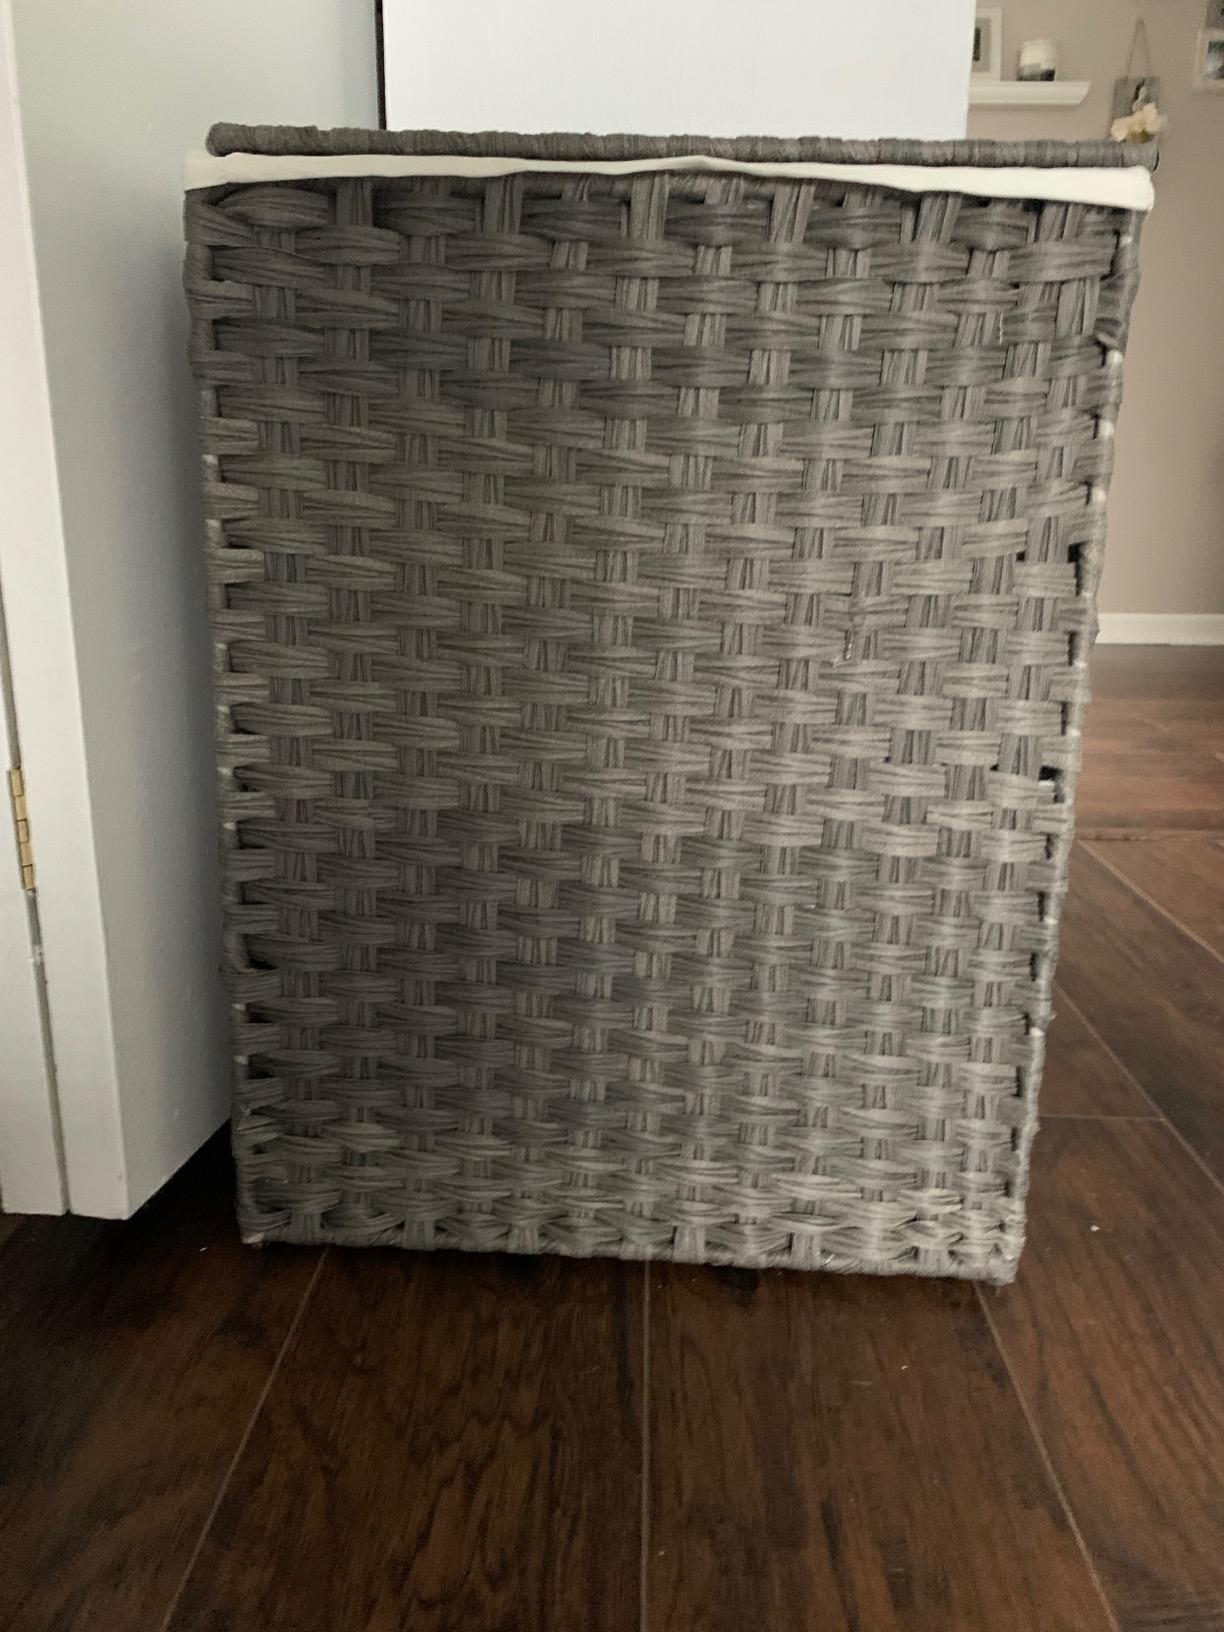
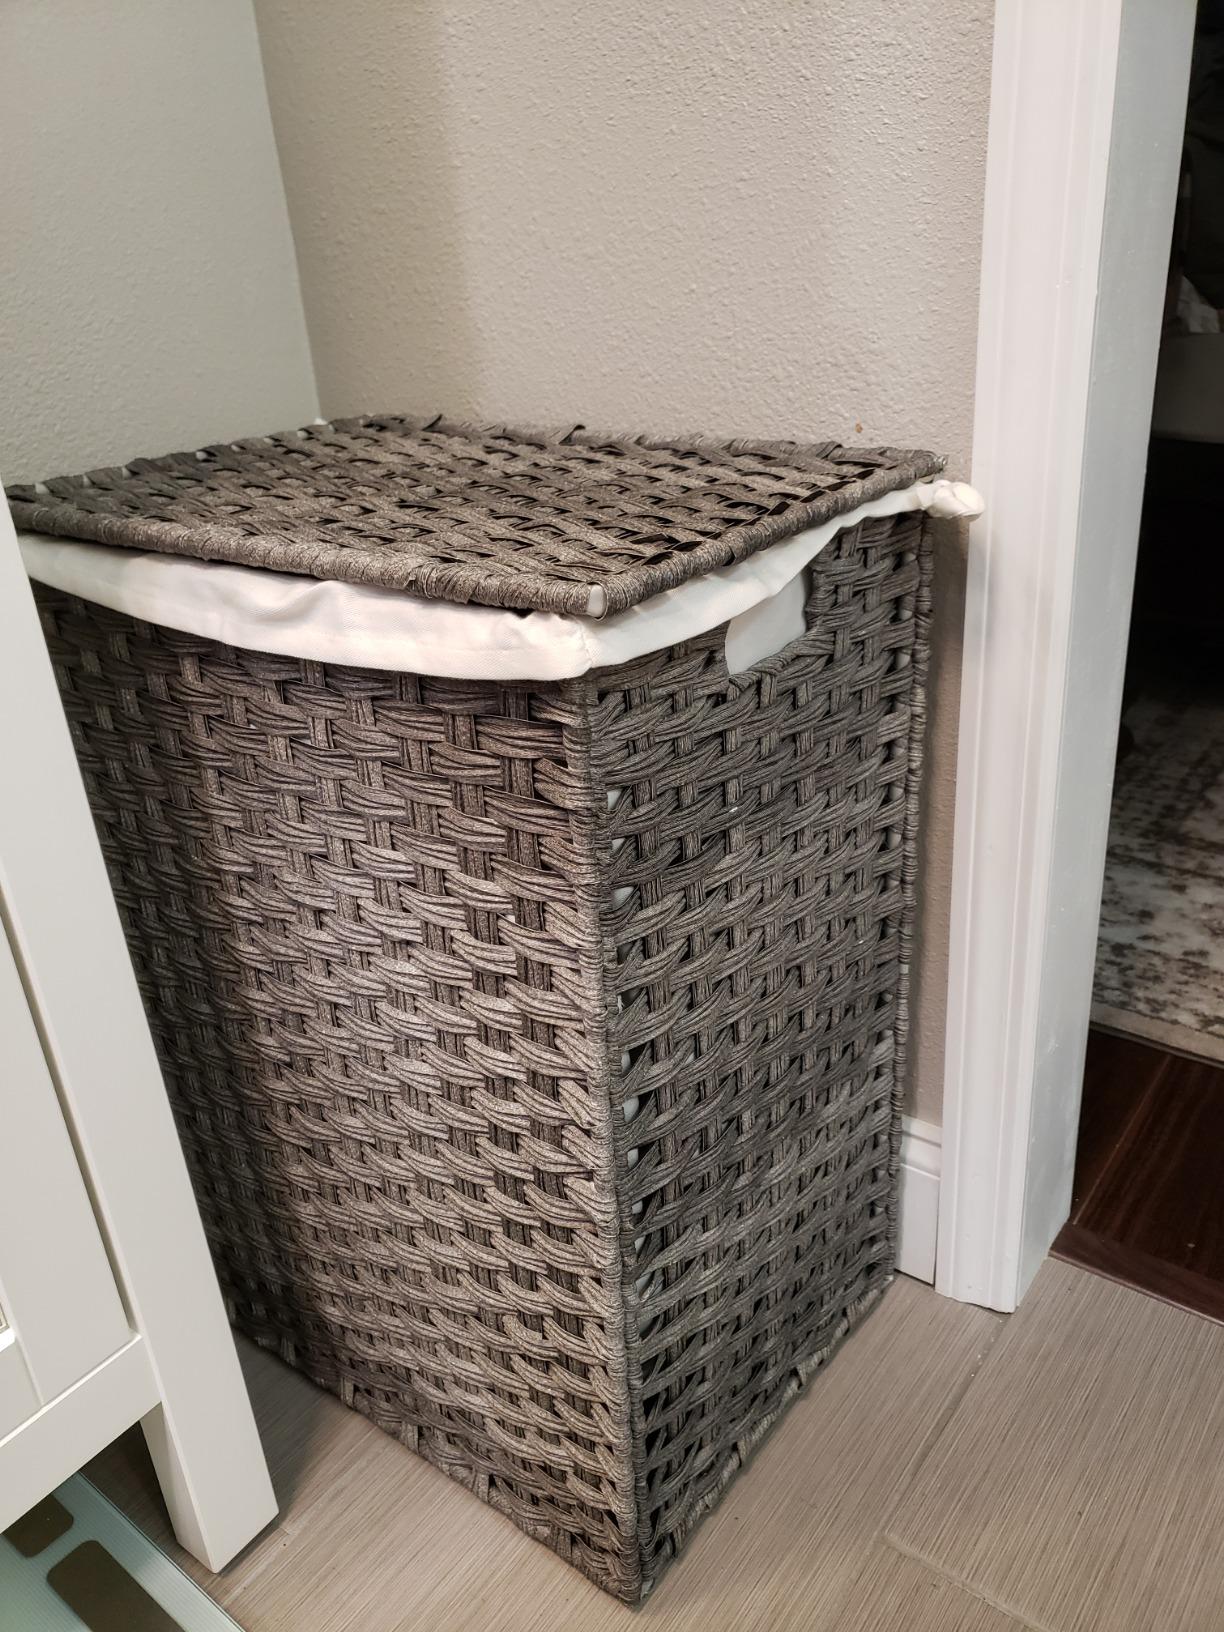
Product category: items_hamper
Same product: yes